Who Shall Live and Who Shall Die

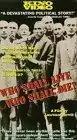

Who Shall Live and Who Shall Die? is a 1982 documentary film that asks whether the United States could have stopped the Holocaust. The film combines previously classified information, rare newsreel footage, and interviews with the politicians who were in office at the time, to tell a behind-the-scenes story of secret motives and inane priorities that allowed for the death of millions. The film title refers to the prayer Unetanneh Tokef that has been a part of the Rosh Hashanah and Yom Kippur liturgy in rabbinical Judaism for centuries and is also remembered in Leonard Cohen's song "Who by Fire".